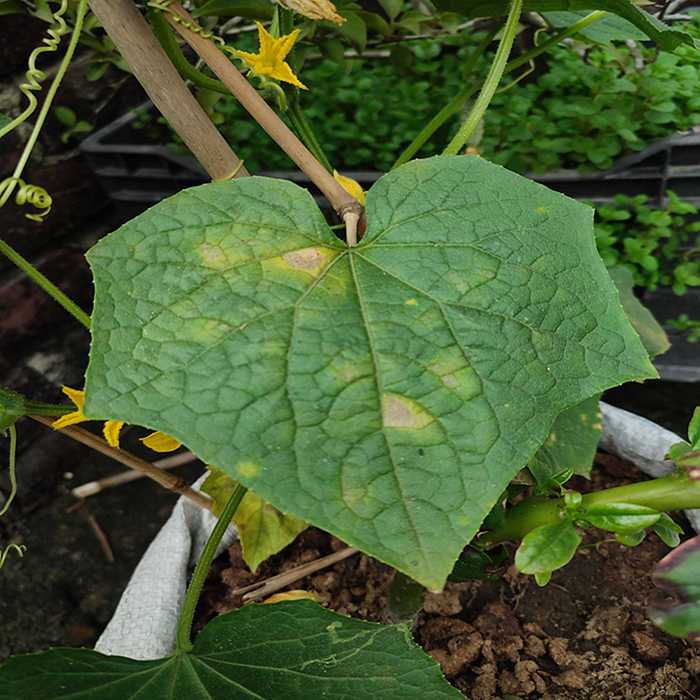
Plant: Cucumber
Label: Downy mildew